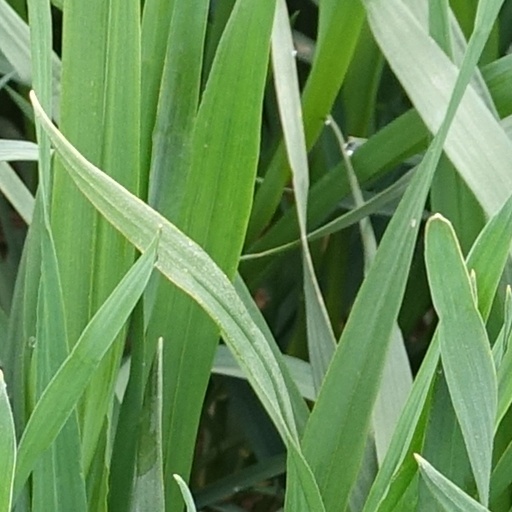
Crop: wheat